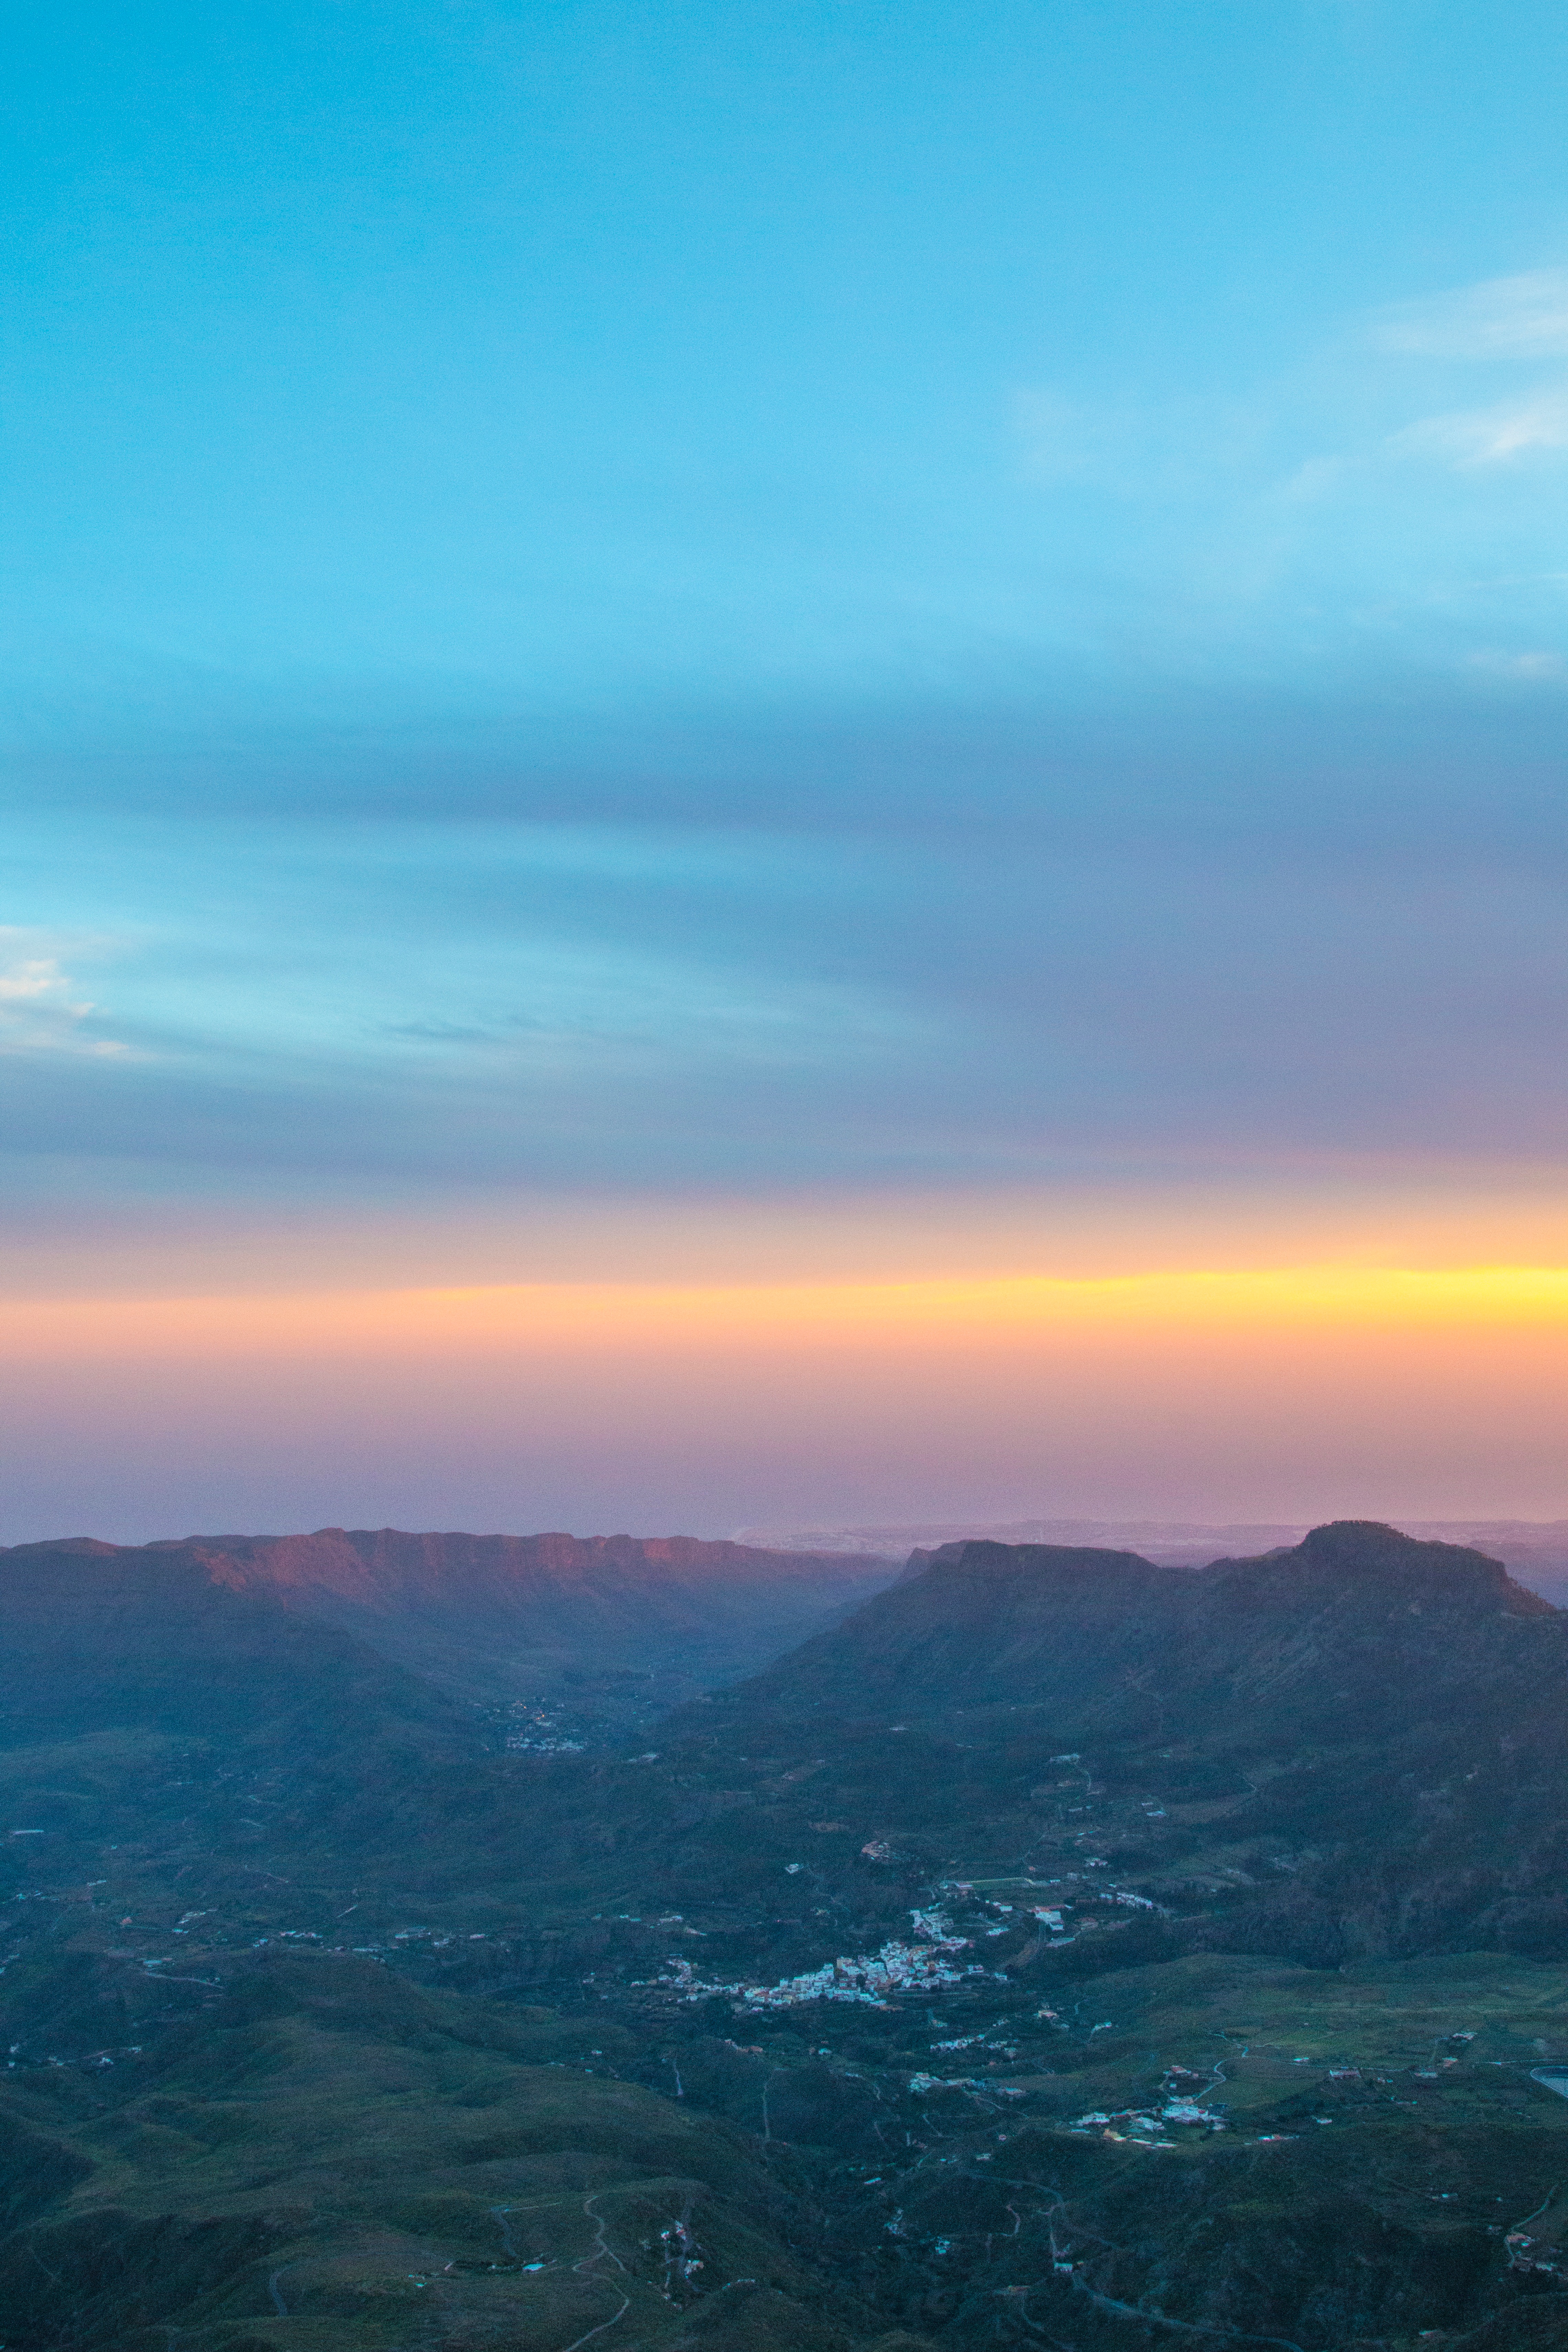
sea, ocean, horizon, mountain, cloud, sky, sunrise, sunset, sunlight, morning, hill, dawn, atmosphere, dusk, evening, plain, afterglow, atmospheric phenomenon, atmosphere of earth